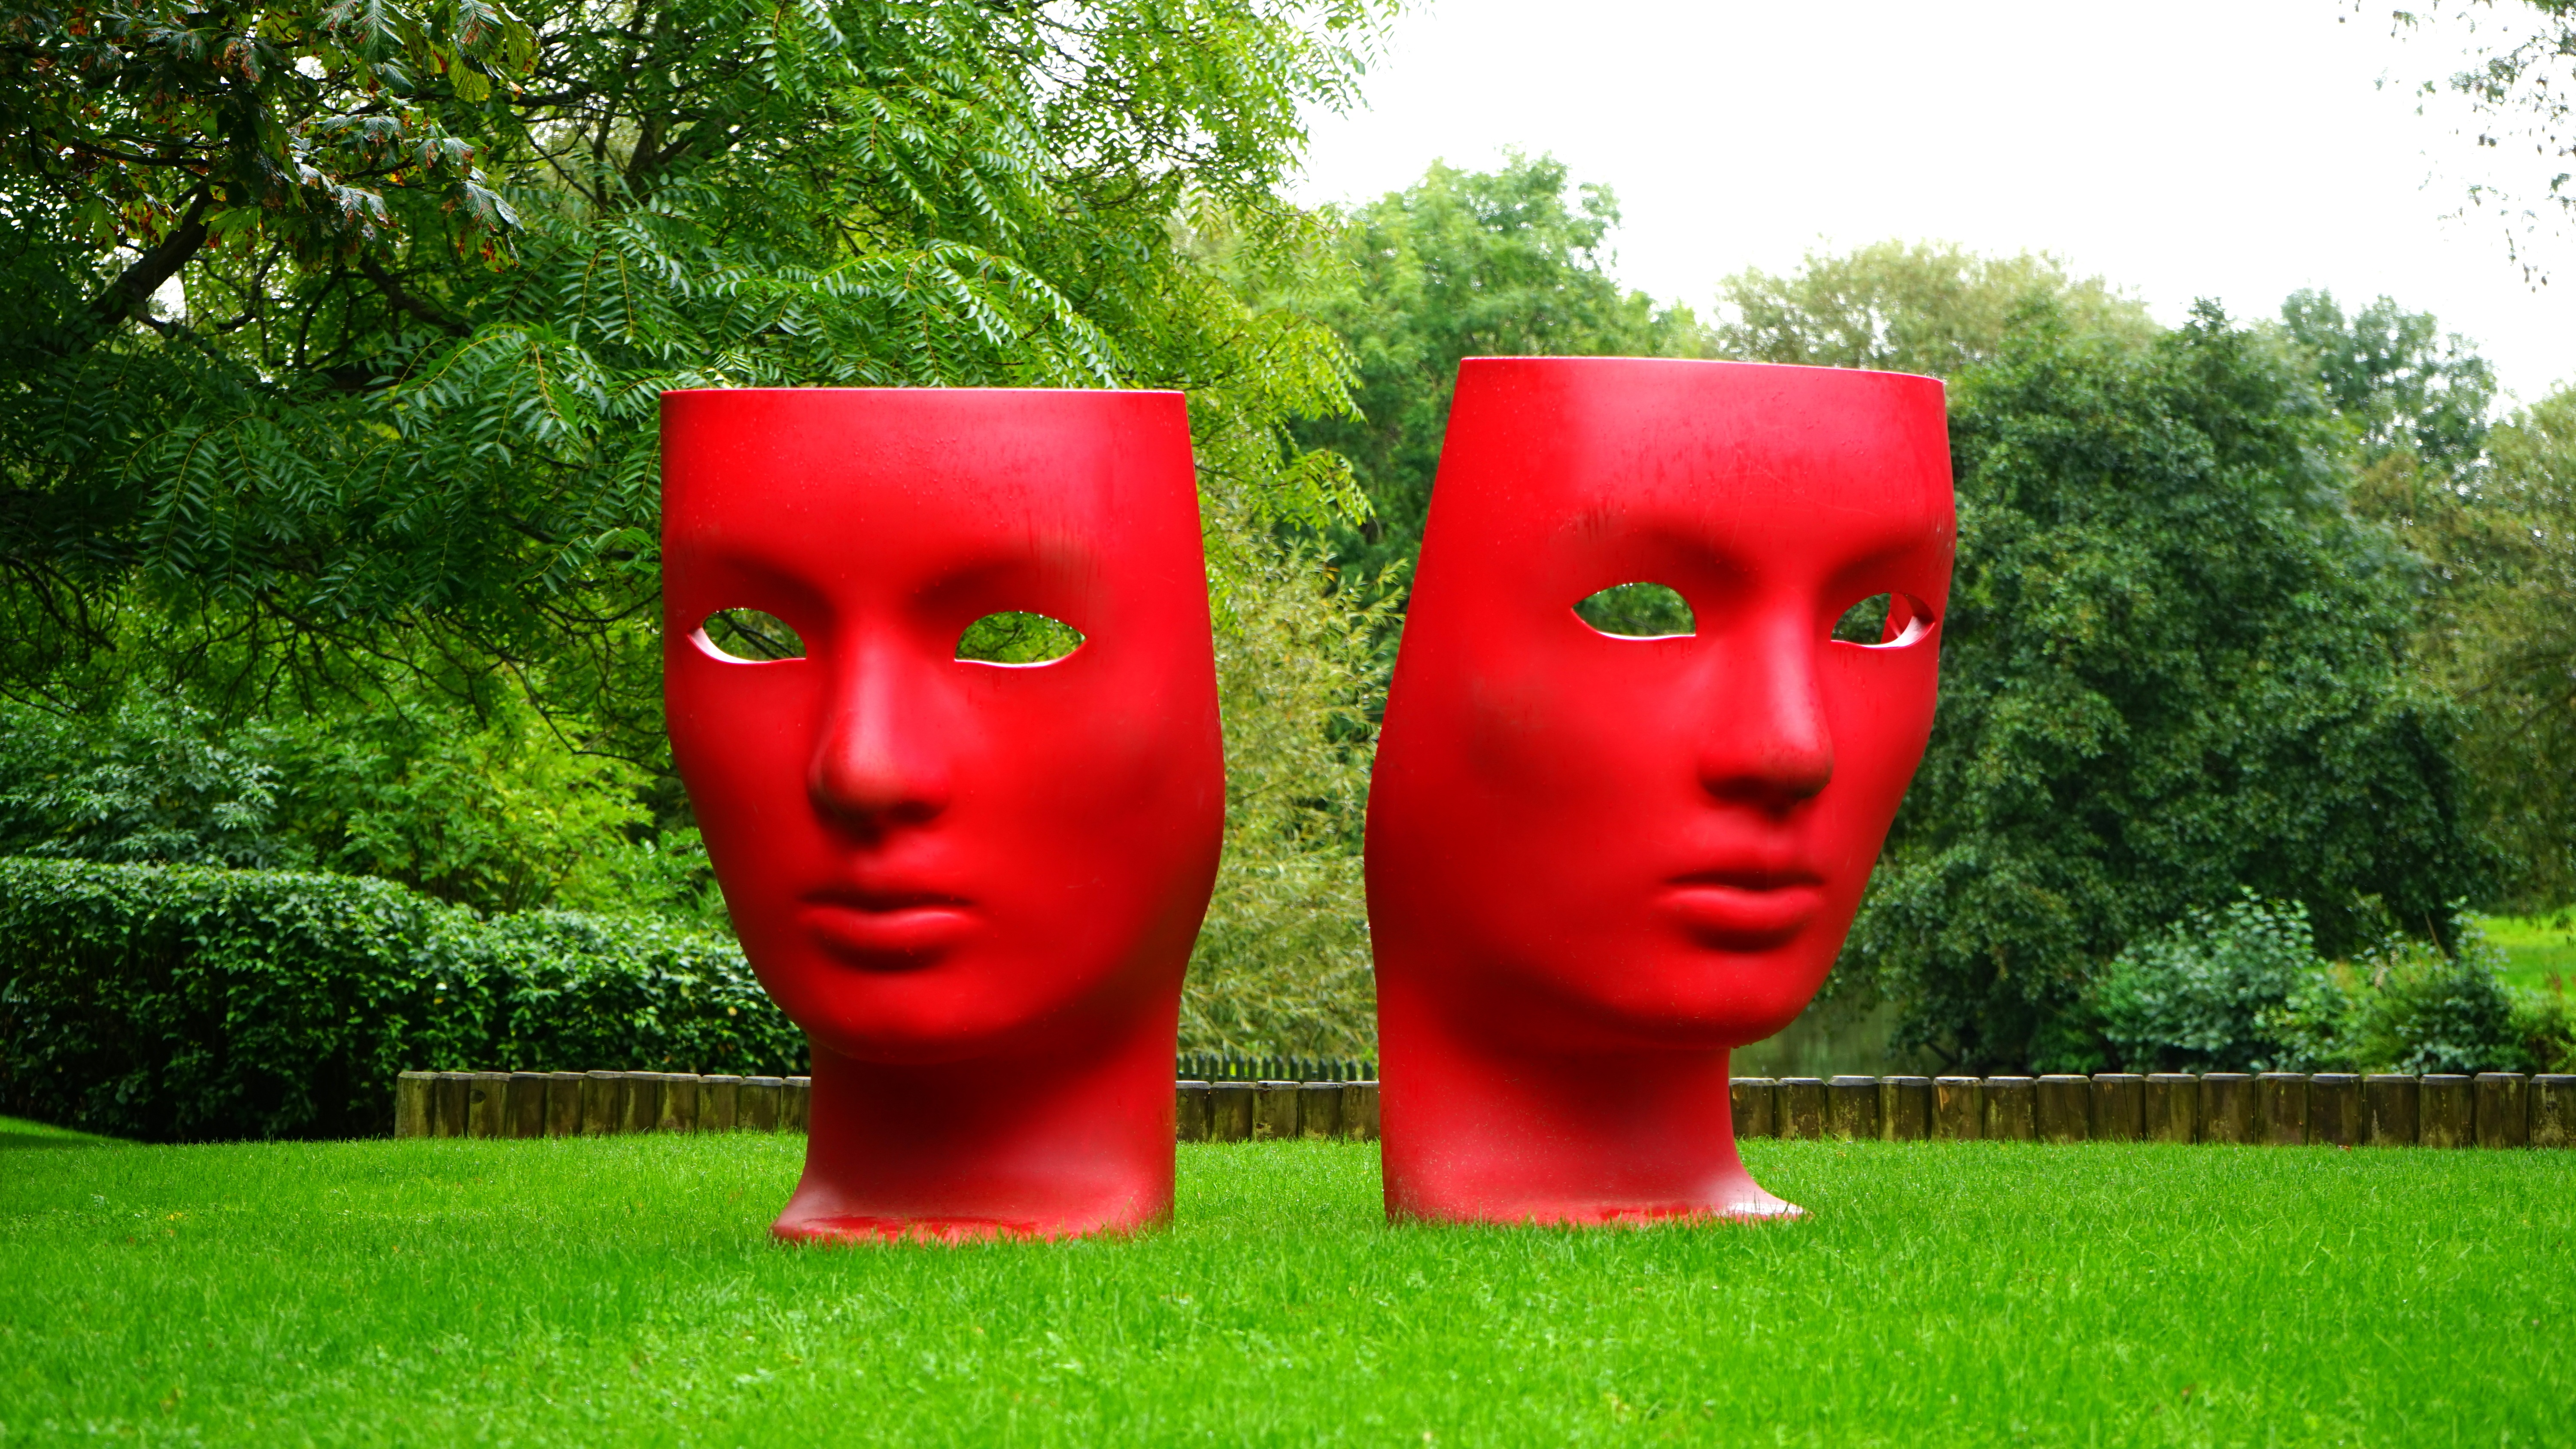
grass, lawn, play, flower, film, monument, audience, sign, statue, green, red, symbol, show, performer, clothing, smile, laugh, cry, cheerful, sad, face, sculpture, theatre, art, drama, mask, fun, happy, performance, head, humor, expression, culture, theater, recital, icon, costume, masquerade, movie, entertainment, melancholy, actor, unhappy, tragedy, comedy, act, acting, theatrical, comedy tragedy masks